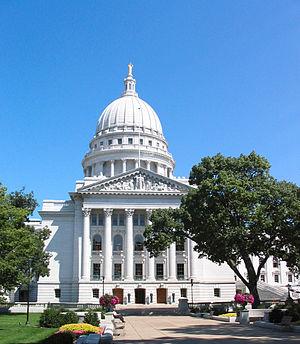
La ville de Madison est la capitale de l'État du Wisconsin, aux États-Unis. Selon les dernières estimations de 2016, sa population s'élevait à 252 551 habitants, ce qui la plaçait au deuxième rang de l'État derrière Milwaukee et au 82ᵉ rang aux États-Unis. Siège du comté de Dane, Madison est située à 235 km au nord-ouest de Chicago.
Le Sénat du Wisconsin est la chambre haute de la législature de l'État américain du Wisconsin.